Hyacinthe de Bougainville

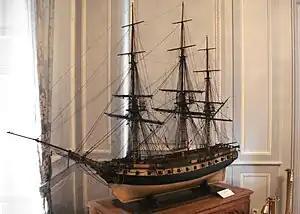
Frigate "Thétis", 1813 model. Musée National de la Marine (Rochefort).

On 12 January 1825, Hyacinthe de Bougainville led an embassy to Vietnam with Captain Courson de la Ville-Hélio, arriving in Da Nang, with the warships "Thétis" and "Espérance". Although they had numerous presents for the Emperor, and a 28 January 1824 letter from Louis XVIII, the ambassadors could not obtain an audience from Minh Mạng. Hyacinthe de Bougainville infiltrated Father Regéreau from the "Thétis" when it was anchored in Da Nang, triggering edicts of persecution against Christianity by Minh Mạng.